King County Administration Building

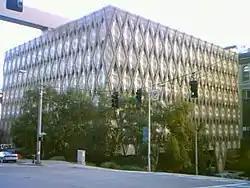
King Country Administration Building with hexagonal theme

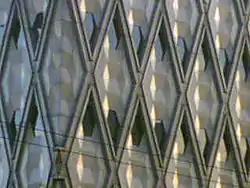
Hexagon window openings

The King County Administration Building is a nine-story office building loated in Seattle, the seat of King County, Washington, United States. Completed in 1971, the building is located at 500 Fourth Avenue, between Jefferson Street and James Street, and parking is available in parking garages on all surrounding streets. Designed by the Harmon, Pray and Detrich architectural firm, it features a unique hexagonal, honeycomb theme in its walls and windows.